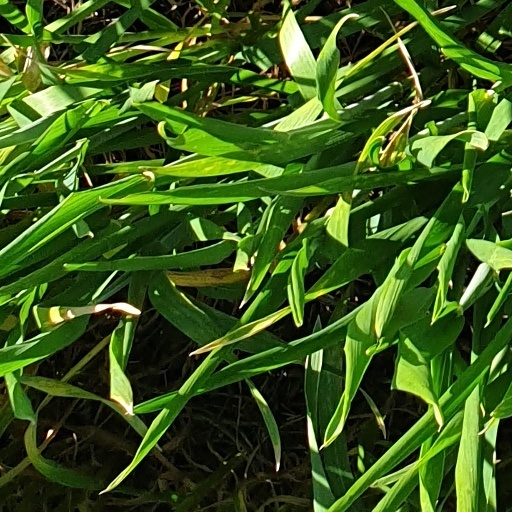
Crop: wheat